Andrea Coscelli

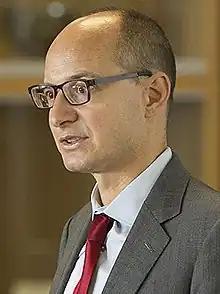
Coscelli in 2016

Andrea Coscelli (born 11 February 1969) is an Italian-British economist and businessperson serving as Partner and Head of Europe at Keystone Strategy.